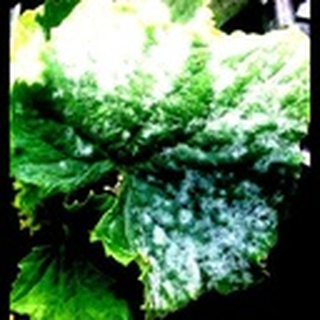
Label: cotton_powdery_mildew